Masculinizing surgery

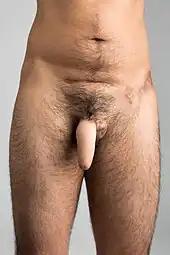
Example of stage 1 female-to-male sex reassignment prior to glansplasty penis with tissue grafting scar on the left hip

Phalloplasty is the process of constructing a penis using a flap (graft) from the patient's arm, thigh, abdomen, or back. Compared to metoidioplasty, phalloplasty provides a larger penis which may more closely resemble a natal penis. A neophallus created through phalloplasty relies on penile implants to achieve erection. Sexual sensation varies in location and intensity, but is usually preserved at least at base of the penis, where the original clitoris was.